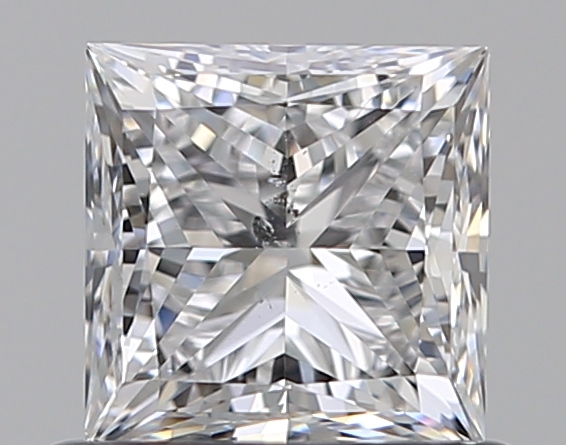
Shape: princess
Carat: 0.7
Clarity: SI2
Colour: D
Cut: EX
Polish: EX
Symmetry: VG
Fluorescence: N
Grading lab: GIA
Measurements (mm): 4.76 x 4.74 x 3.45